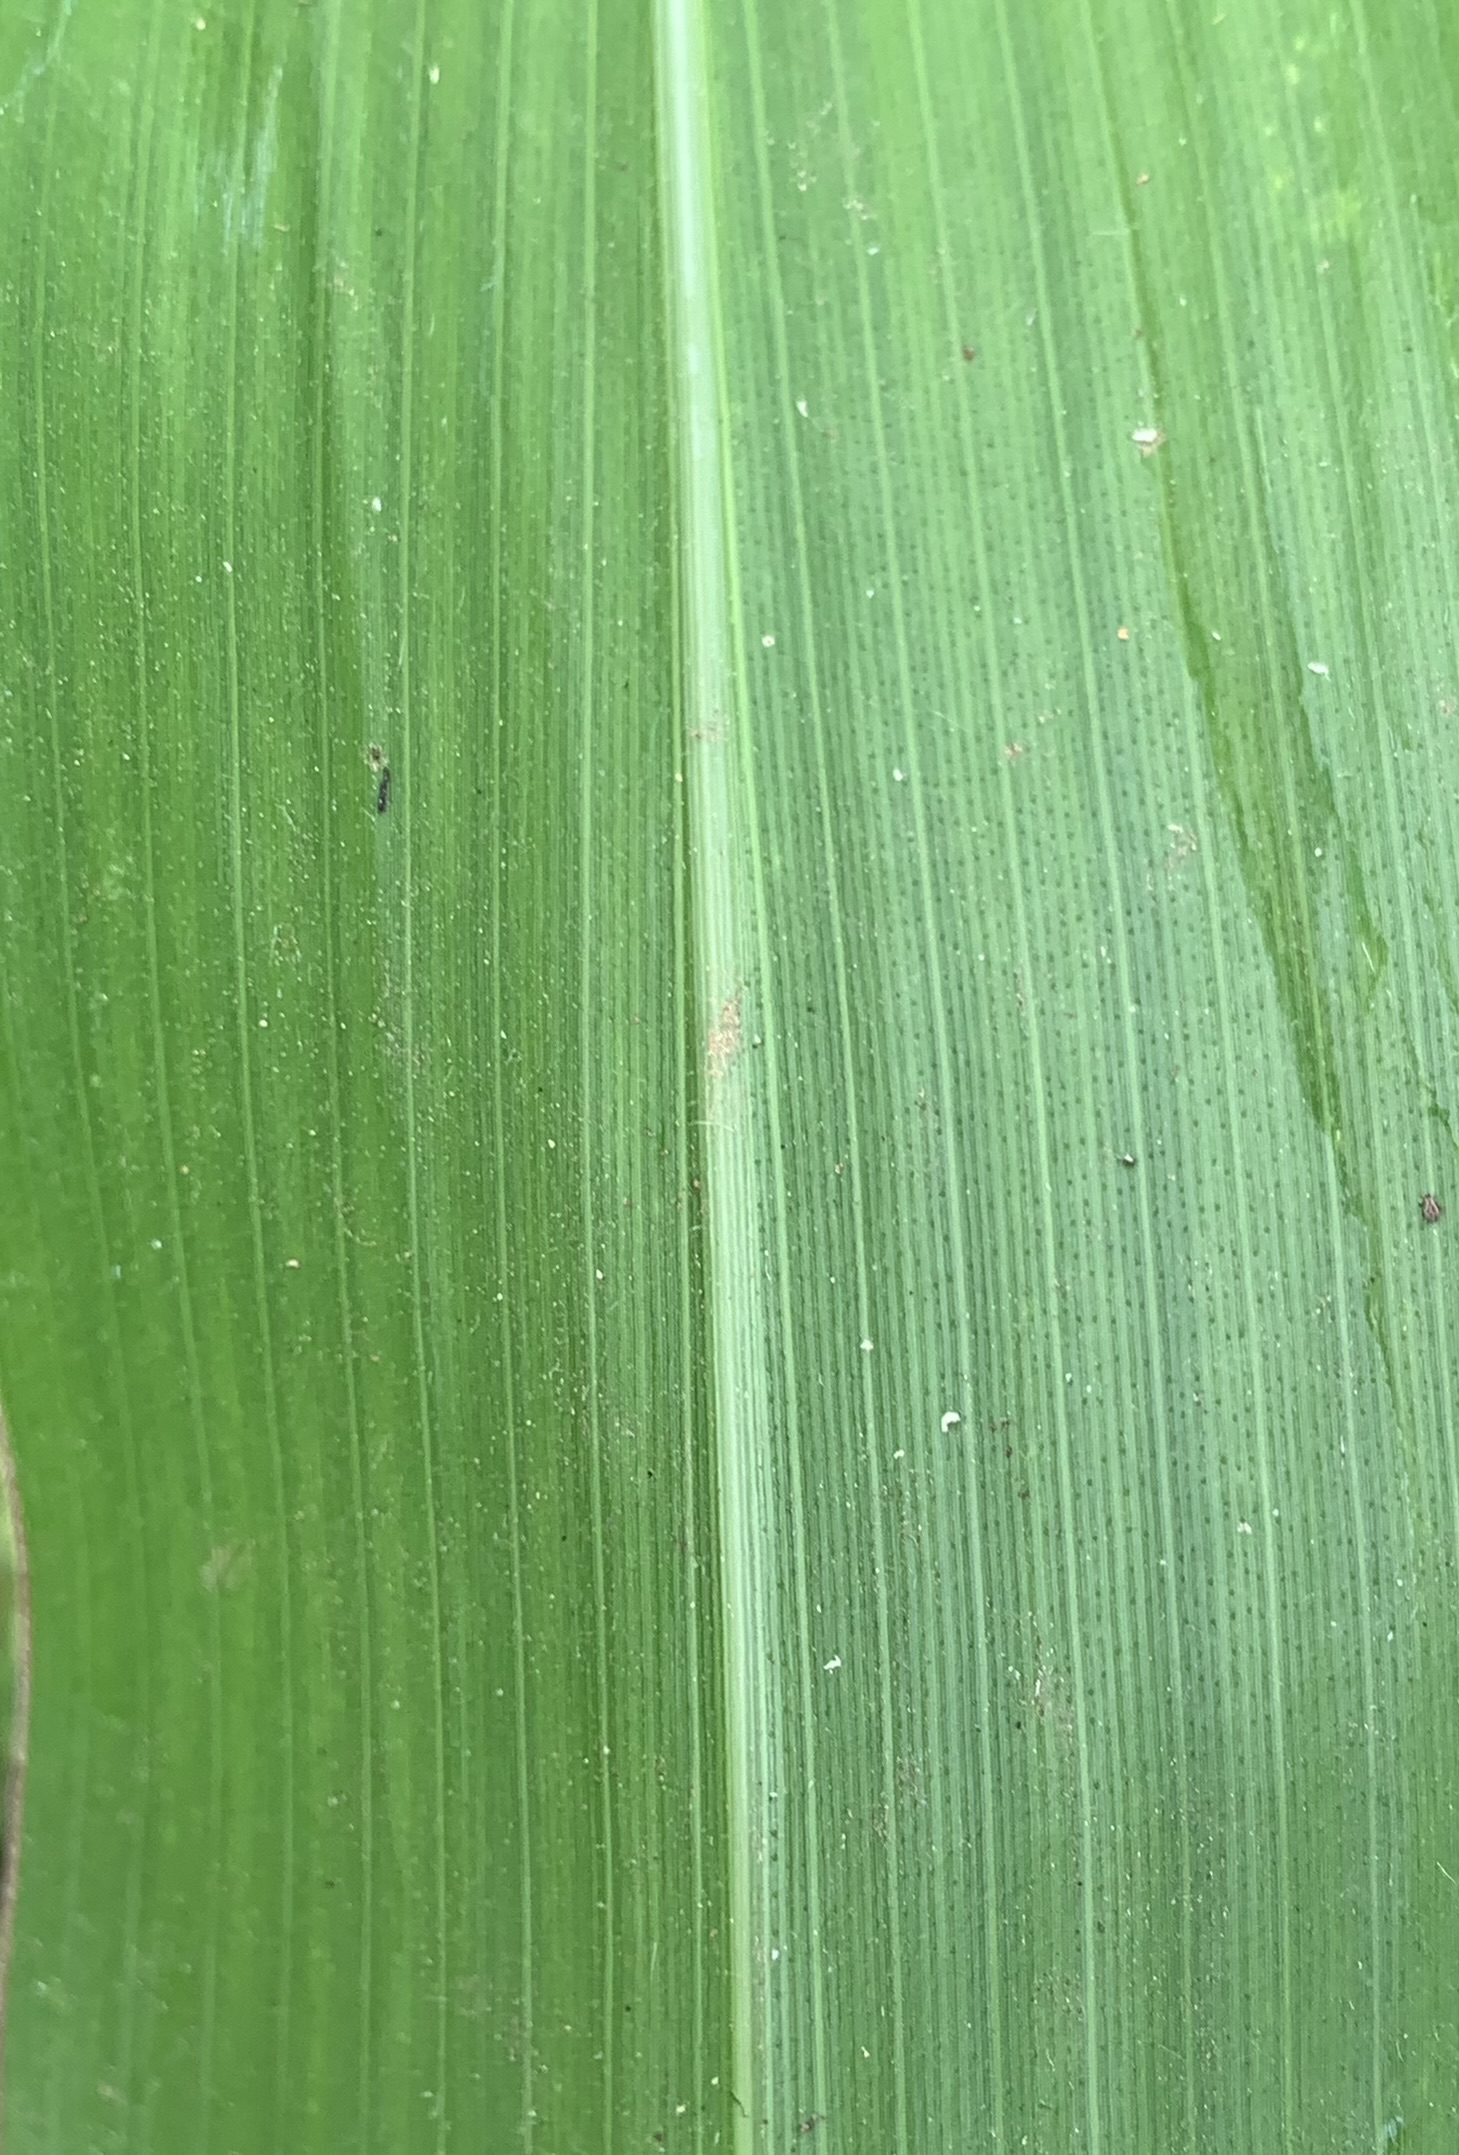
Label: Healthy